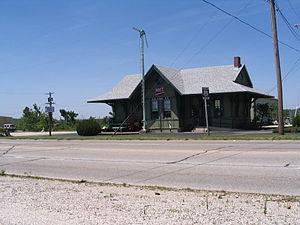
Galena est une ville du comté de Cherokee au Kansas.